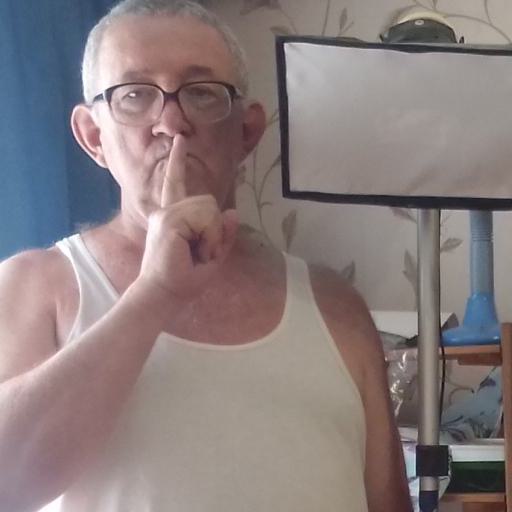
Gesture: mute